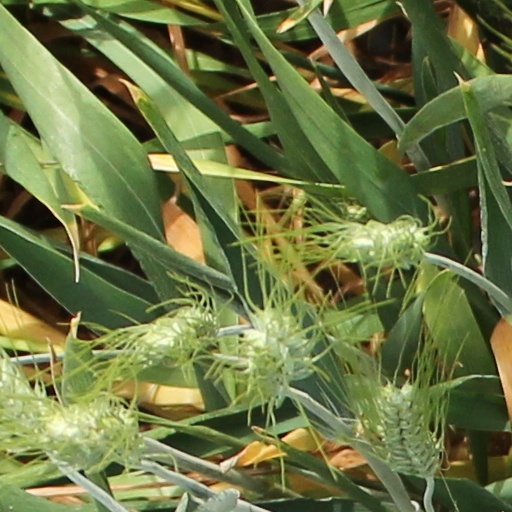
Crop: wheat